Lavondyss

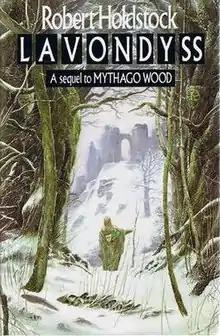
First edition cover

Lavondyss also titled "Lavondyss: Journey to an Unknown Region" is a fantasy novel by British writer Robert Holdstock, the second book in his "Mythago Wood" series. "Lavondyss" was originally published in 1988. The name of the novel hints at the real and mythological locales of Avon, Lyonesse, Avalon and Dis; within the novel Lavondyss is the name of the remote, ice-age heart of Ryhope wood.